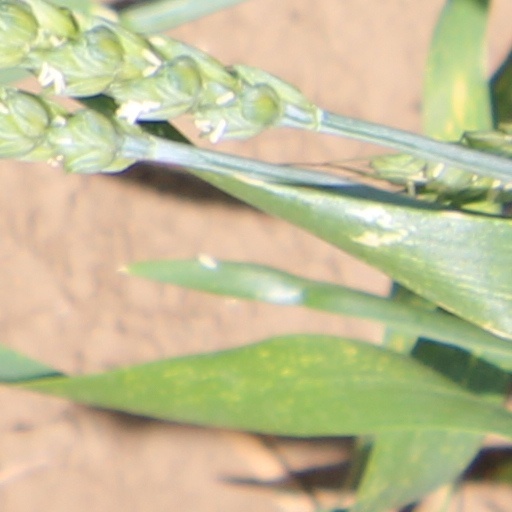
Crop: wheat